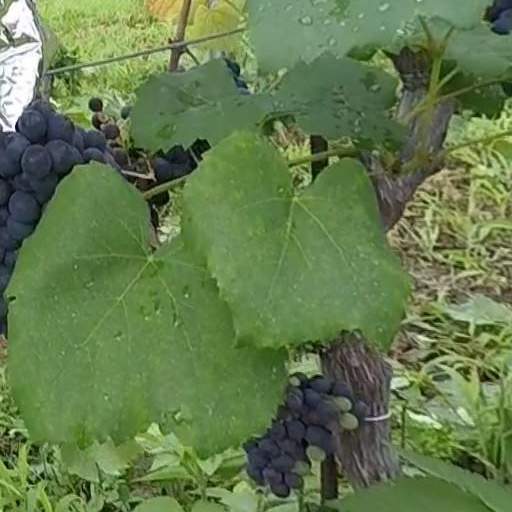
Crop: grape